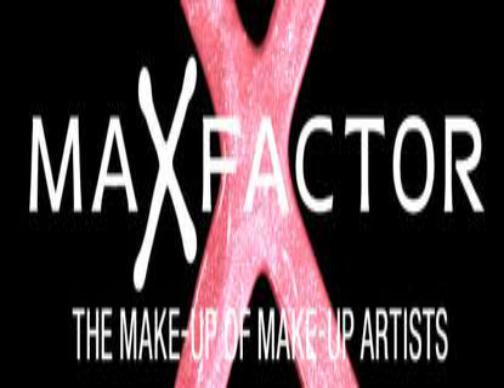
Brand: Max Factor
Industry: Necessities